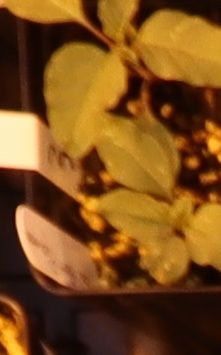
Label: Redroot Pigweed